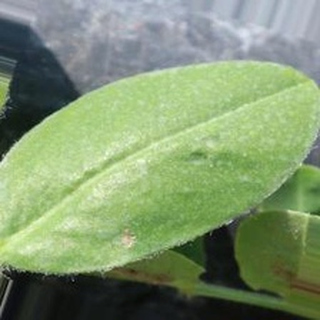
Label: healthy_groundnut